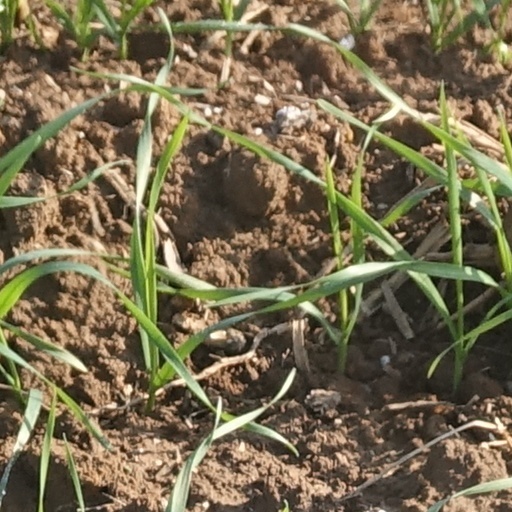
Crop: wheat